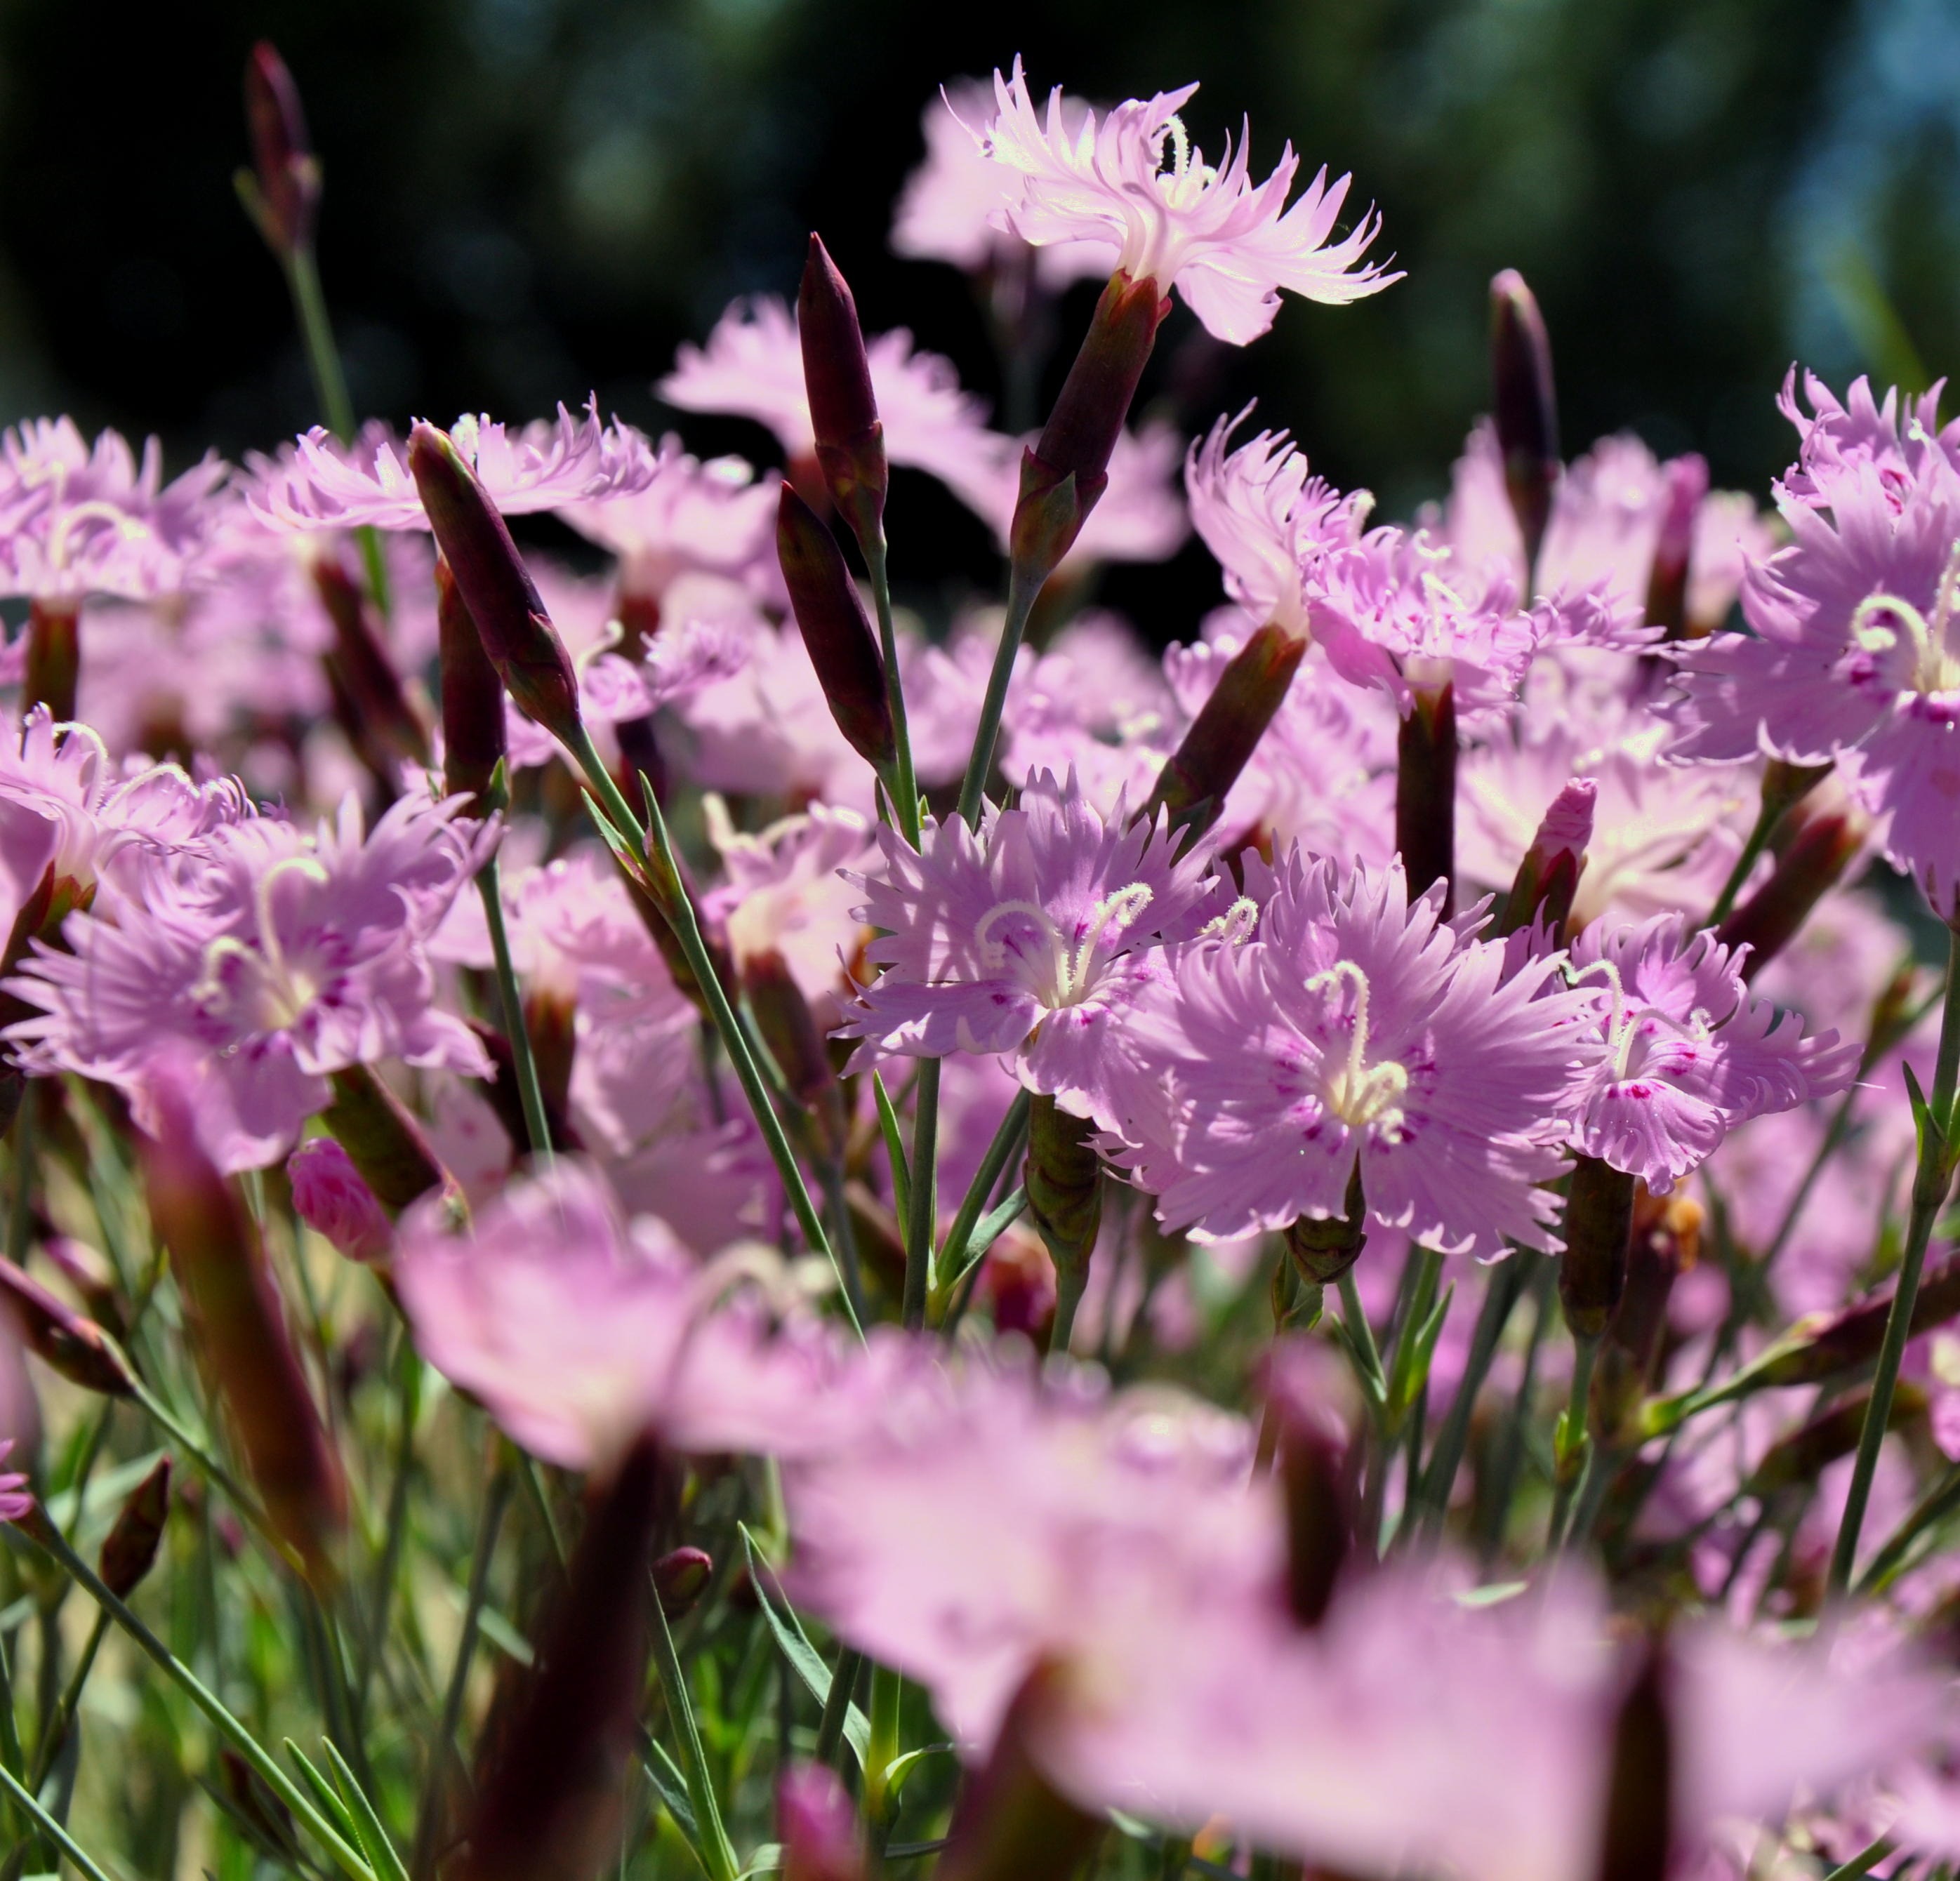
nature, outdoor, blossom, growth, plant, meadow, countryside, flower, purple, petal, floral, idyllic, spring, herb, produce, tranquil, lush, grow, botany, environmental, agriculture, garden, flora, season, ecology, wildflower, shrub, violet, wildflowers, springtime, soft, lilac, delicate, vibrant, fragile, fragrant, scent, phlox, dianthus, aromatic, aromatherapy, macro photography, flowering plant, land plant, pink family